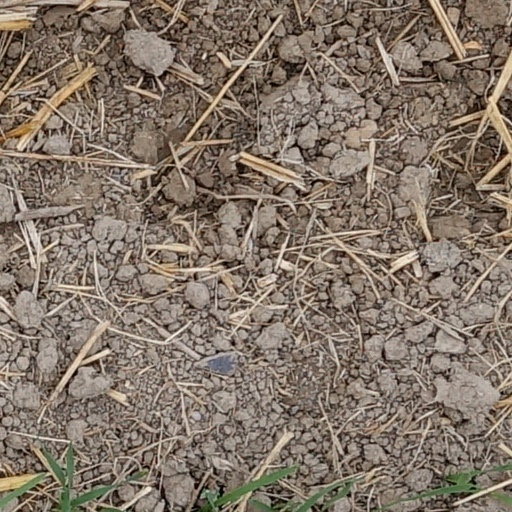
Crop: wheat